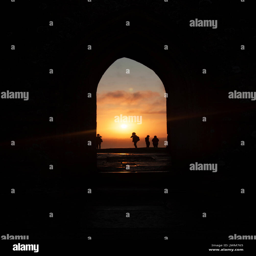
sunrise view from arch on the hill